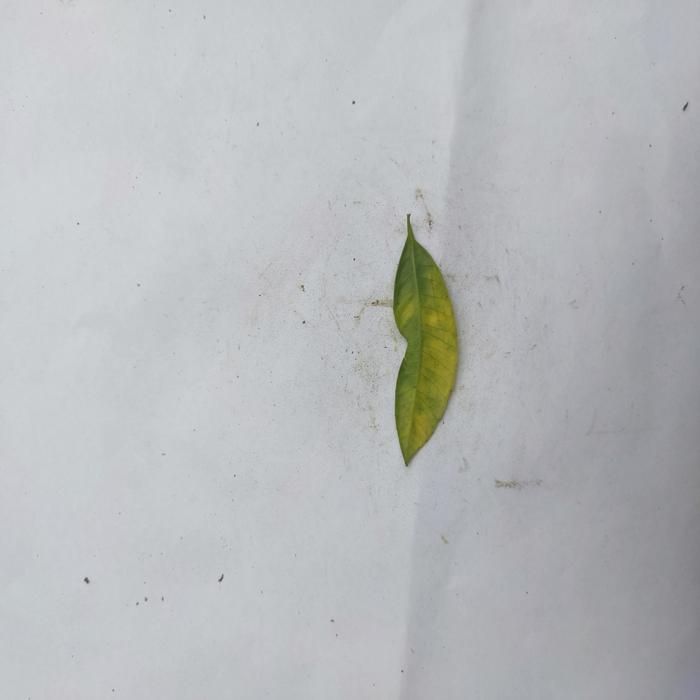
Crop: Hog Plum
Leaf condition: Anthracnose